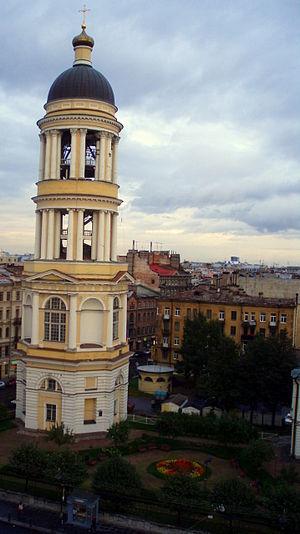
Le clocher de l'église Vladimirskaya à St Petersbourg
L'église Vladimirskaya est une église orthodoxe russe, dédiée à Notre-Dame de Vladimir et située au 20, Vladimirsky Prospect, à Saint-Pétersbourg, en Russie.